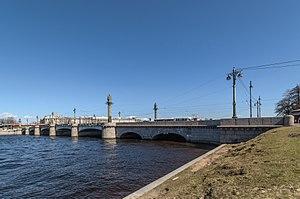
Le pont Ouchakov ou pont Ouchakovsky est un pont enjambant la rivière Bolchaïa Nevka à Saint-Pétersbourg, en Russie, nommé en référence à l'amiral Fyodor Ouchakov.